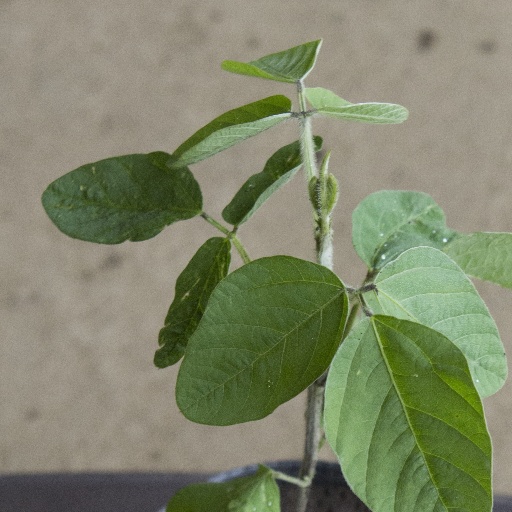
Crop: soybean